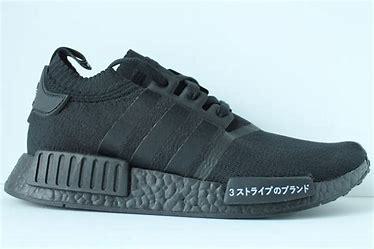
Brand: Adidas
Model: NMD_R1 Pk